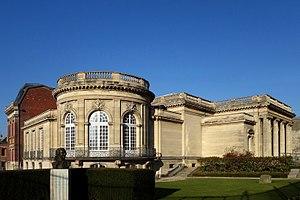
Musée
Le musée Antoine Lécuyer, situé à Saint-Quentin, abrite un ensemble de pastels de Maurice Quentin de La Tour et une collection d'œuvres et d'objets d'art.